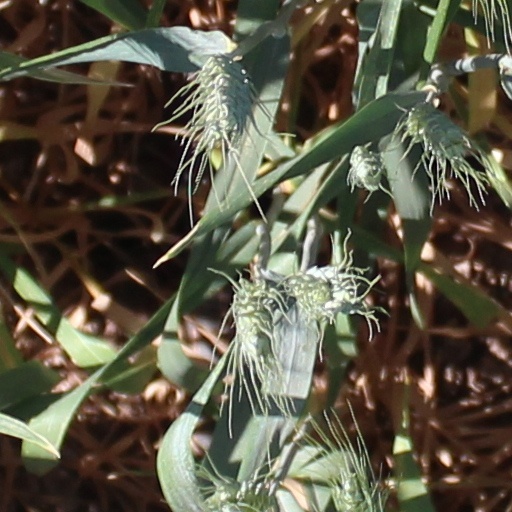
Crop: wheat